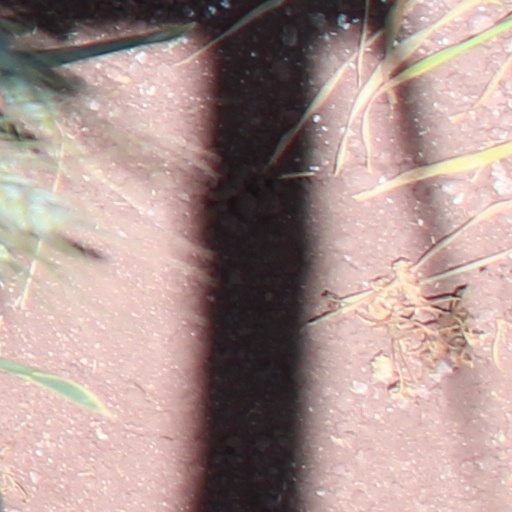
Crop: wheat